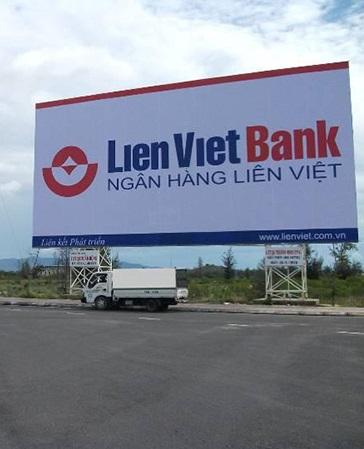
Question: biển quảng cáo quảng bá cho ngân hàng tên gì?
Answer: biển quảng cáo quảng bá cho ngân hàng tên liên việt